Rudolf von Jhering

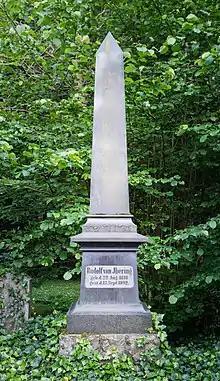
Grave of Rudolf von Jhering in Göttingen, Germany

Caspar Rudolph Ritter von Jhering (also Ihering; 22 August 1818 – 17 September 1892) was a German jurist. He is best known for his 1872 book "Der Kampf ums Recht" ("The Struggle for Law"), as a legal scholar, and as the founder of a modern sociological and historical school of law. His ideas were important to the subsequent development of the "jurisprudence of interests" in Germany.